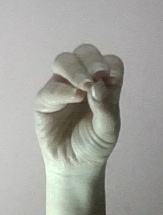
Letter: ha